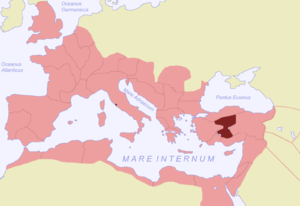
Galați est une ville de Moldavie roumaine, sur la rive gauche du Danube, un peu en aval de Brăila. C'est le chef-lieu du județ de Galați. La population est estimée en 2011 à 231 204 habitants ce qui place la ville au 7ᵉ rang parmi les villes de Roumanie.
Cet article a pour vocation de servir d'index des peuples celtes ou à caractère celtique.